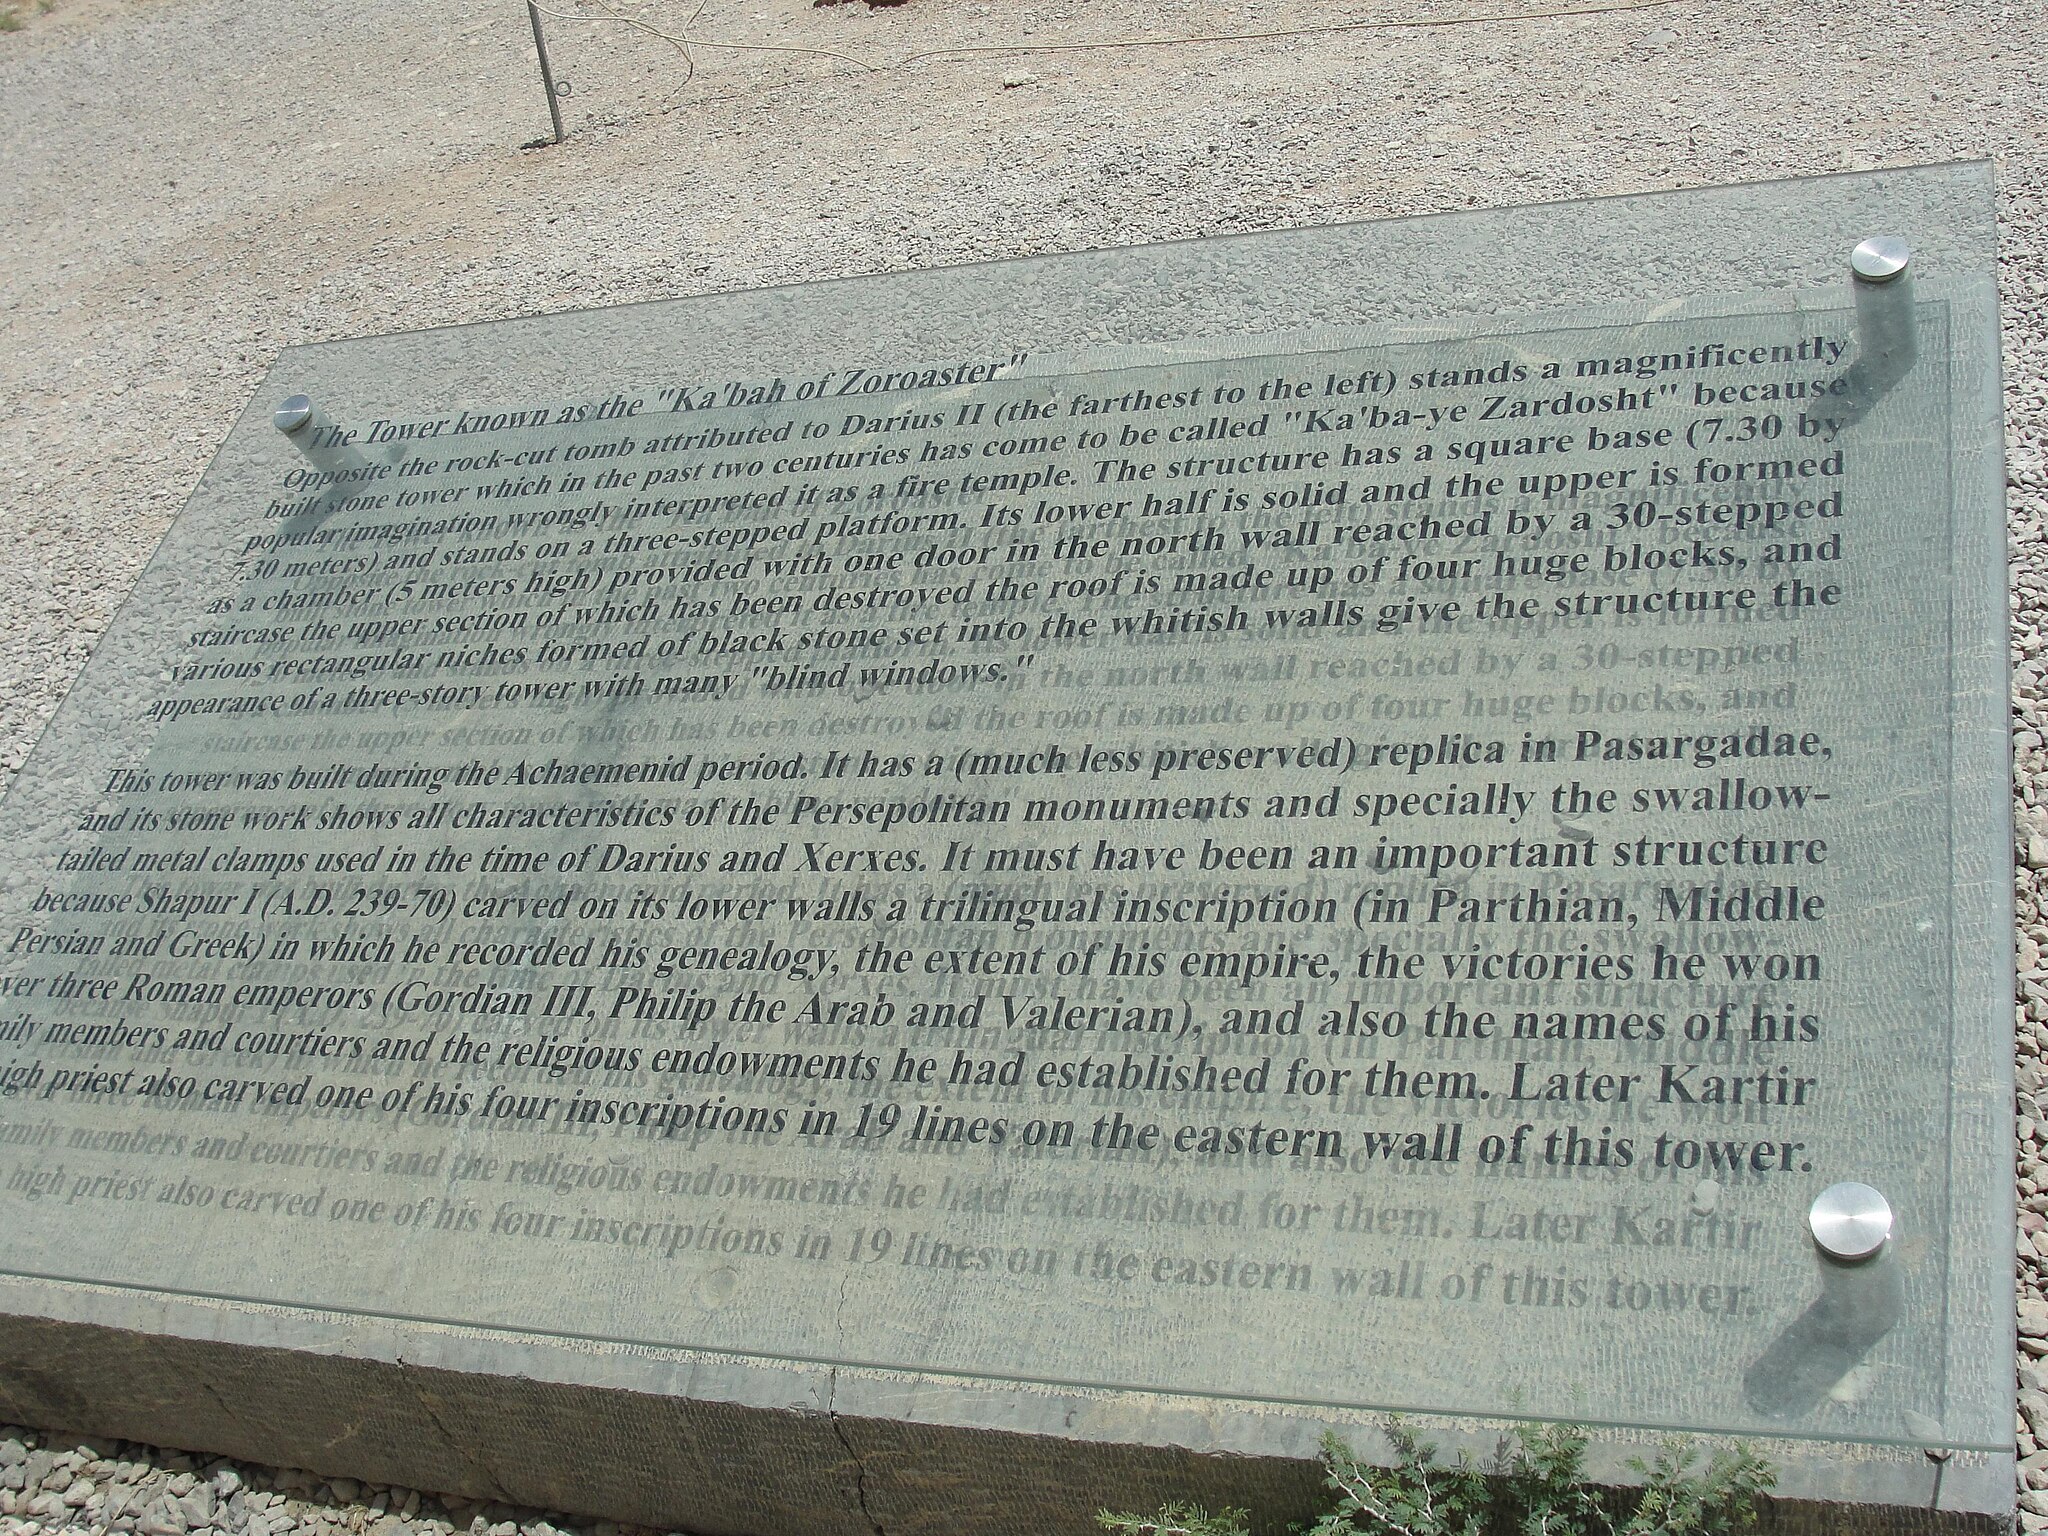
Title: Kabe Zartosht-English Description
Description: Description of Ka'ba-ye Zartosht in Naqsh-e-Rostam, Iran
Date: 2010-06-24
Categories: Taken with Sony DSC-H20, Ka'ba-ye Zartosht, Self-published work, English inscriptions